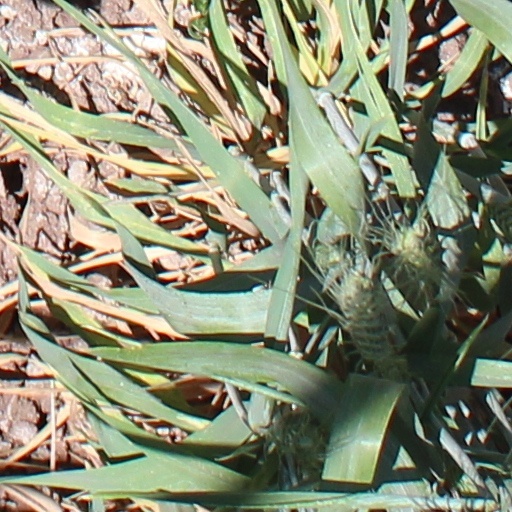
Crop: wheat